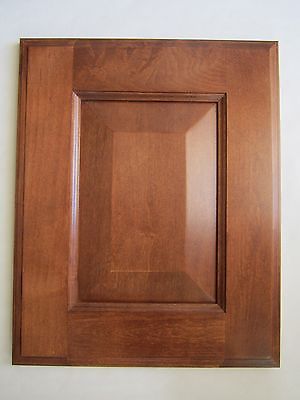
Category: cabinet